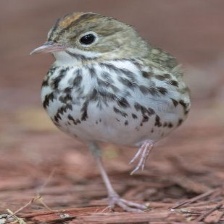
Species: OVENBIRD
Scientific name: SEIURUS AUROCAPILLA